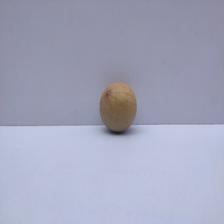
Size: Small